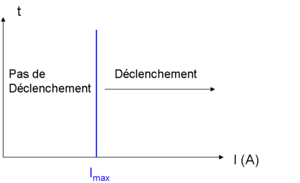
Une protection à maximum de courant est une protection électrique qui consiste à comparer le courant mesuré dans le réseau à une valeur limite. Si le seuil est dépassé, la protection conclut qu'un court-circuit ou une surcharge, selon les cas, a lieu. Elle commande alors l'ouverture du réseau électrique, on parle de « déclenchement ». Elle est utilisée pour protéger les transformateurs et les lignes.